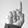
ASL letter: D